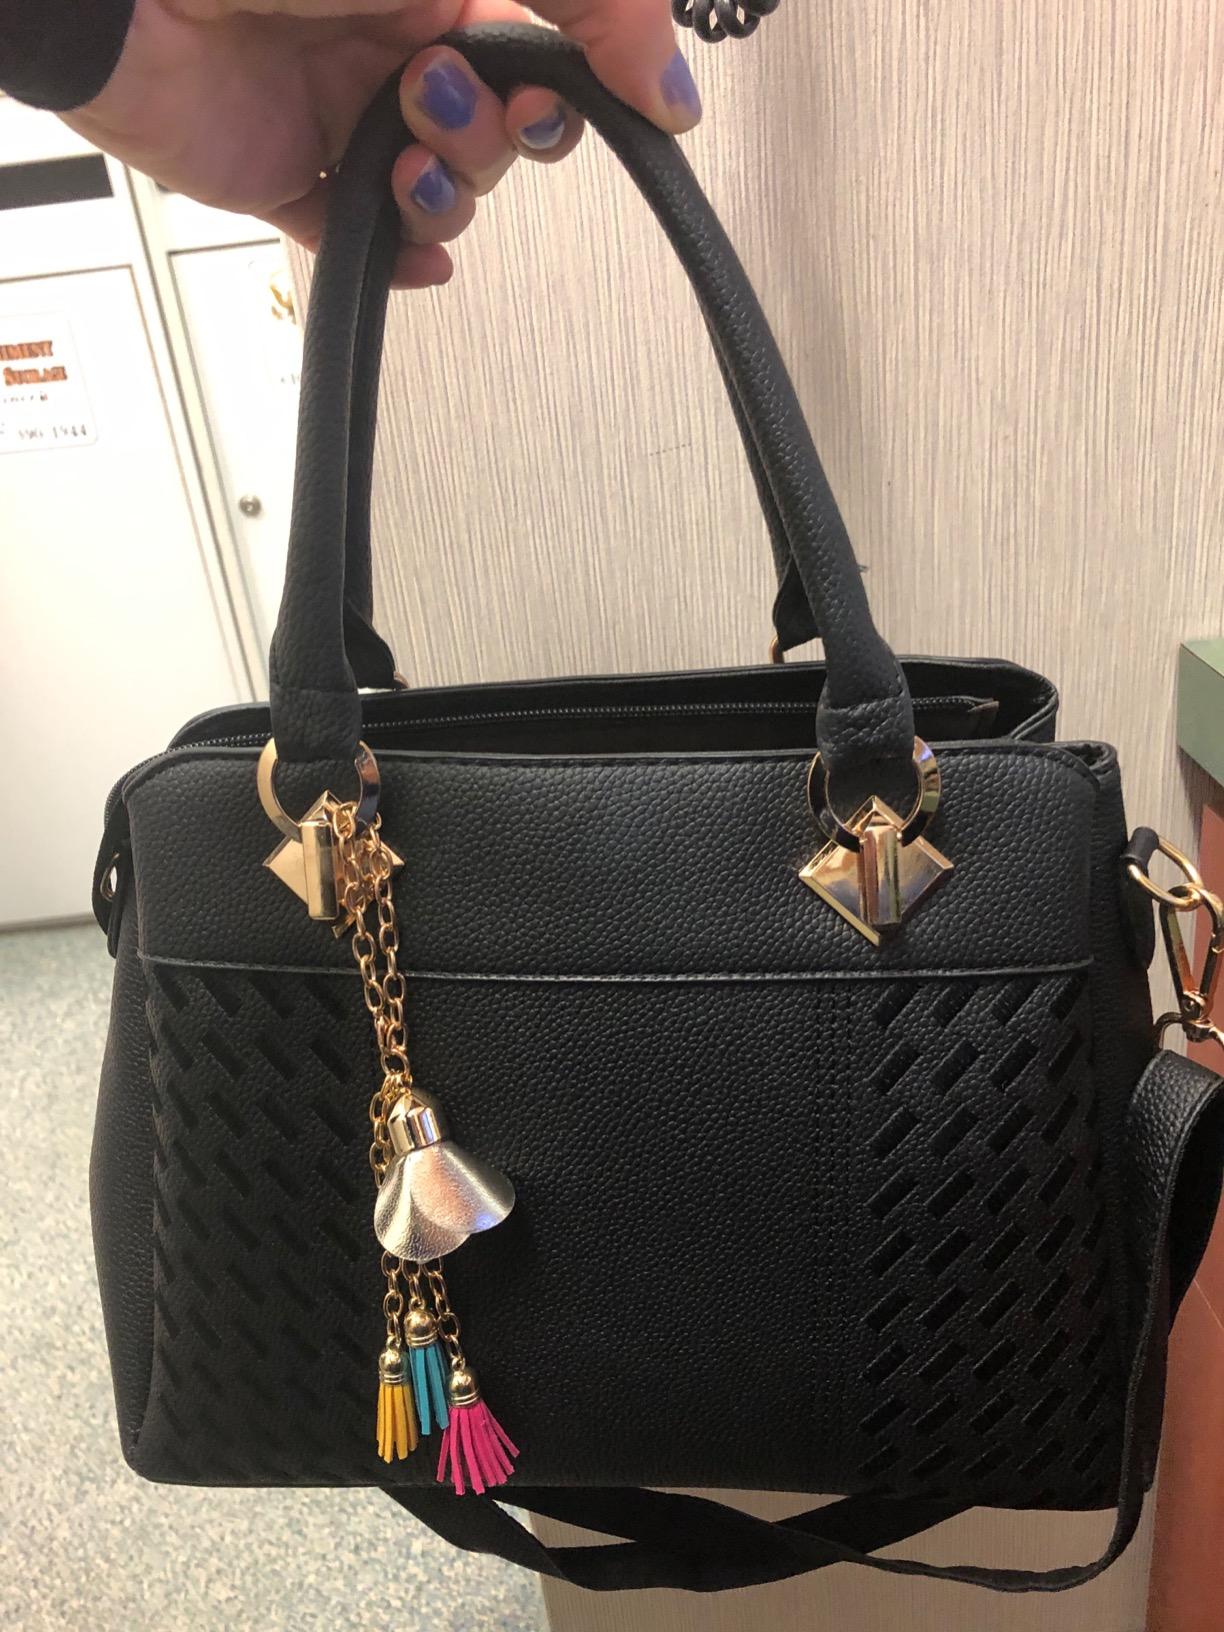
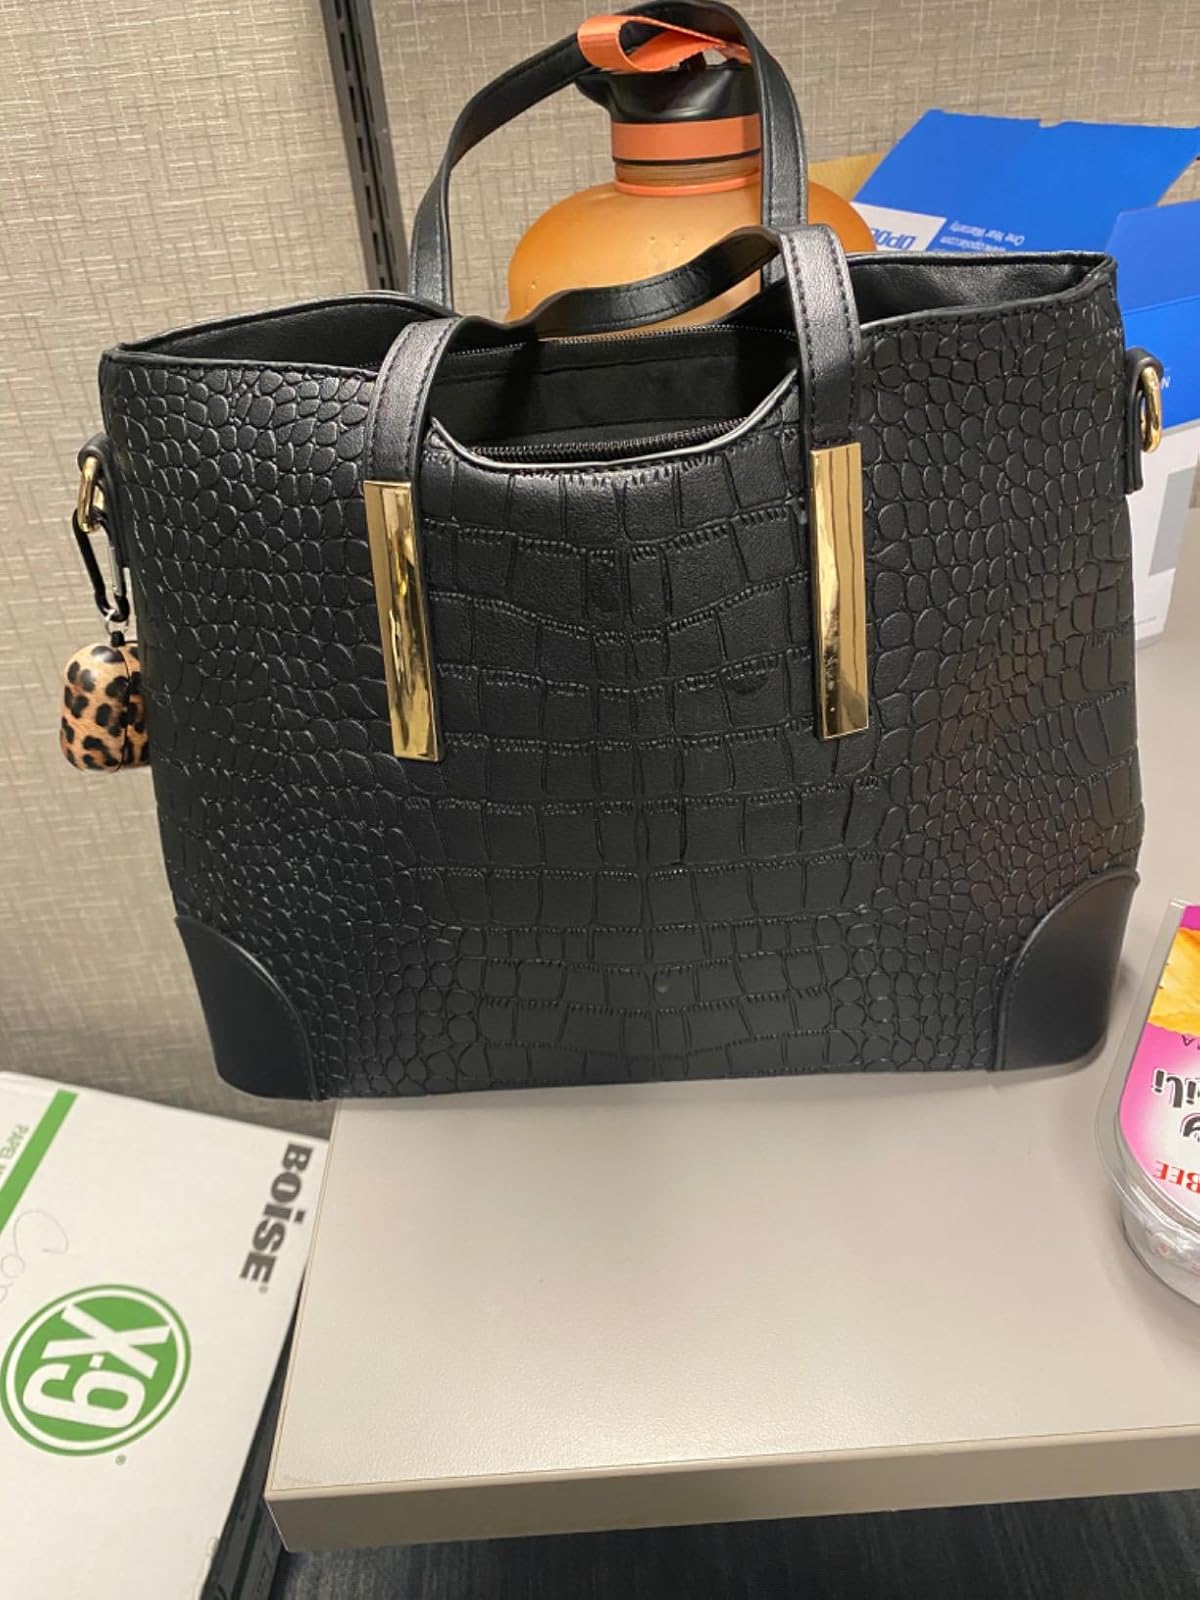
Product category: accessories_handbag
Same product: no